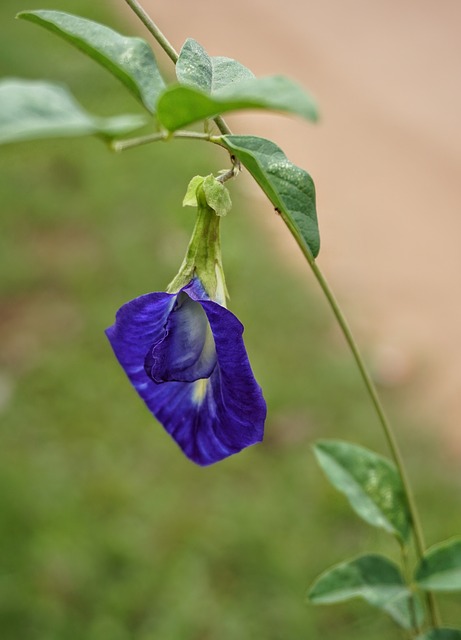
Label: butterfly